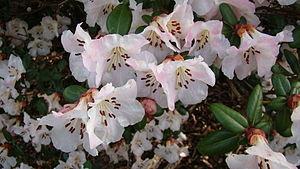
Armand David, né le 7 septembre 1826 à Espelette près de Bayonne et décédé à Paris le 10 novembre 1900, est un missionnaire lazariste français, zoologiste et botaniste éminent. Il a collecté durant sa vie animaux, plantes, roches et fossiles en Chine pour le compte du Muséum d’histoire naturelle de Paris. Environ 70 identifications scientifiques d'espèces de plantes portent son nom ; il est également dédicataire d'un genre : le genre Davidia qui comprend l'arbre aux mouchoirs.